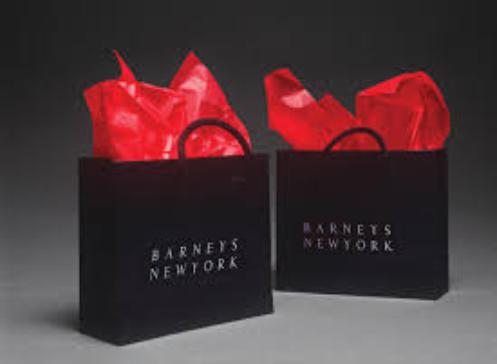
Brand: Barneys New York
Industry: Clothes